The Amazing Spider-Man 2

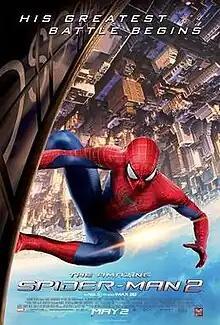
Theatrical release poster

The Amazing Spider-Man 2 (internationally titled The Amazing Spider-Man 2: Rise of Electro) is a 2014 American superhero film based on the Marvel Comics character Spider-Man. Produced by Columbia Pictures in association with Marvel Entertainment, Arad Productions, Inc., Matt Tolmach Productions, and Ingenious Film Studios, and distributed by Sony Pictures Releasing, the film was directed by Marc Webb from a screenplay by Alex Kurtzman, Roberto Orci, and Jeff Pinkner, based on a story conceived by the three alongside James Vanderbilt. It is the fifth theatrical "Spider-Man" film, the sequel to "The Amazing Spider-Man" (2012), and the final film in "The Amazing Spider-Man" series. The film stars Andrew Garfield as Peter Parker / Spider-Man, alongside Emma Stone, Jamie Foxx, Dane DeHaan, Campbell Scott, Embeth Davidtz, Colm Feore, Paul Giamatti and Sally Field. In the film, Peter Parker tries to protect his girlfriend, Gwen Stacy, as he investigates his parents' death while also dealing with the supervillain Electro and the return of his childhood friend, Harry Osborn.